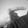
ASL letter: G